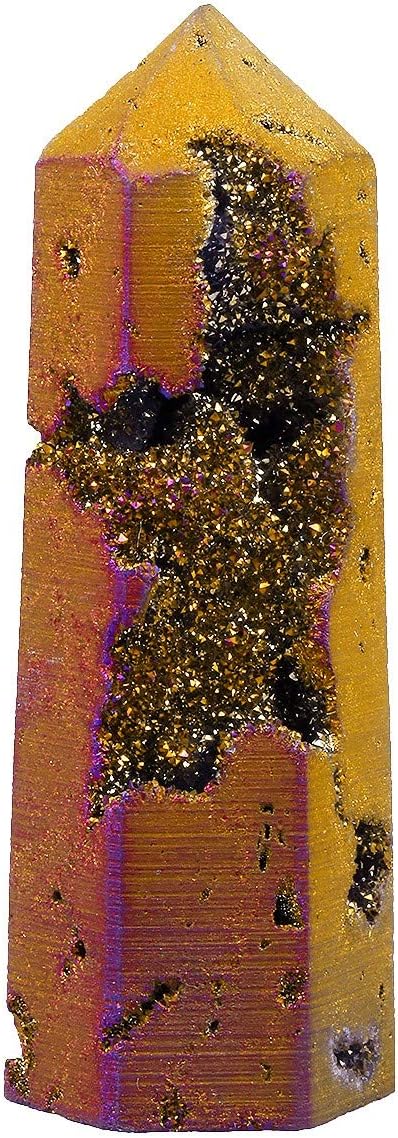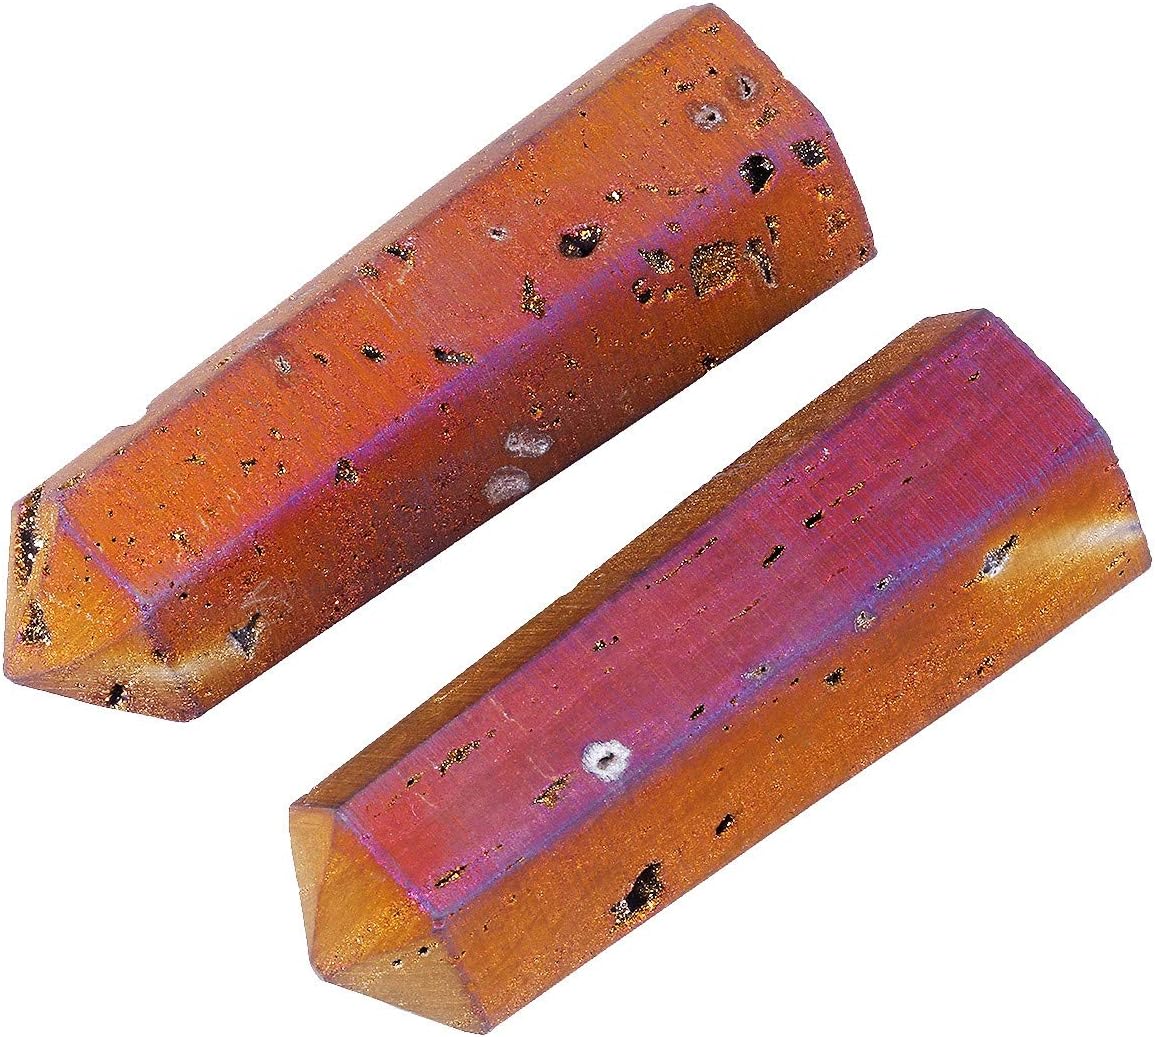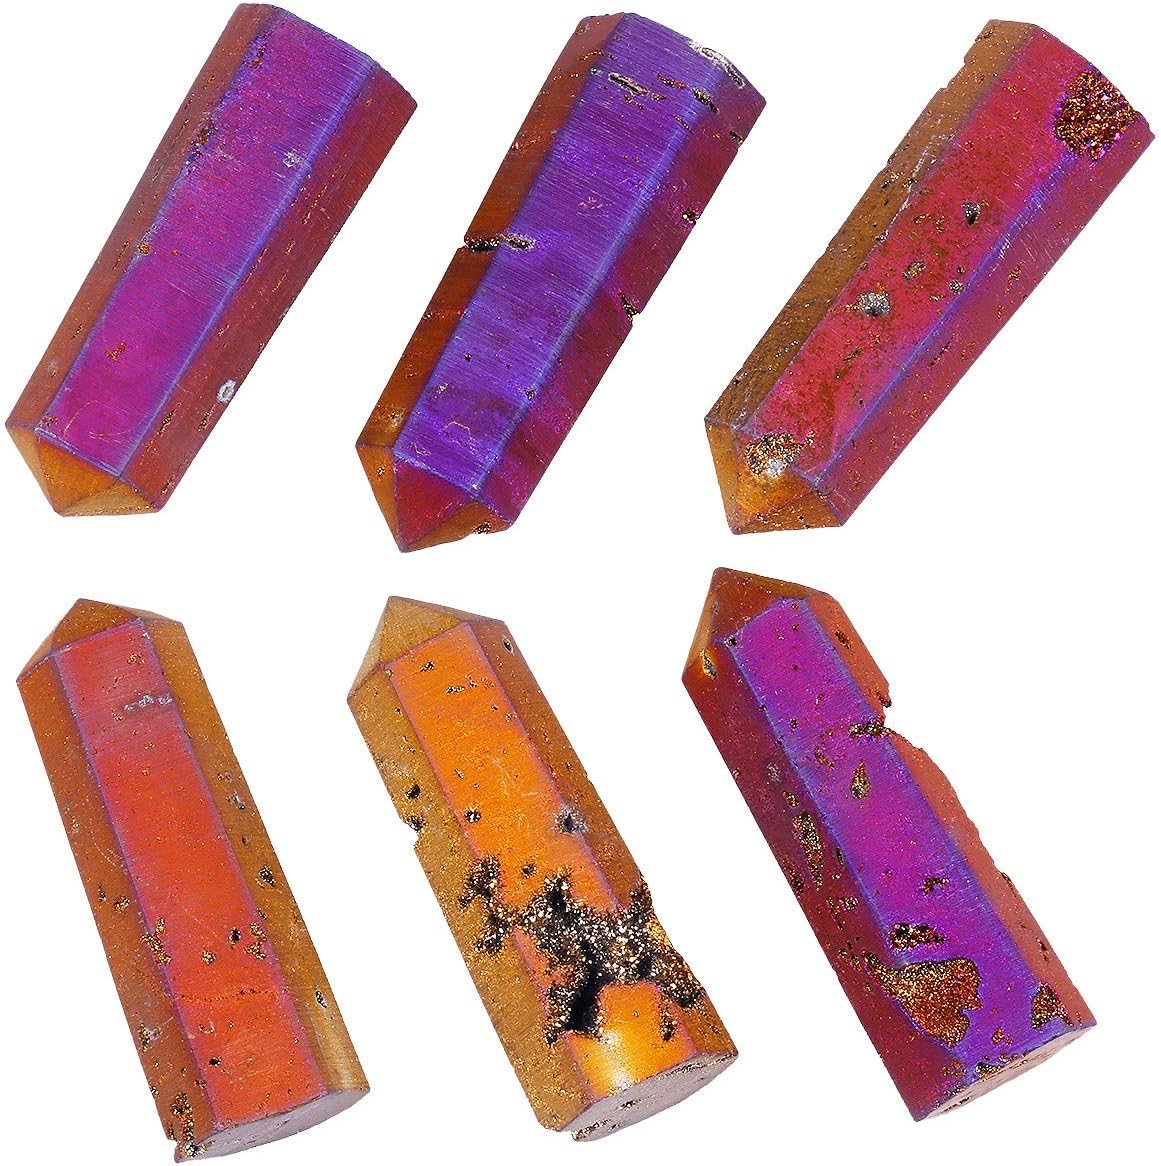
Rockcloud Rainbow Titanium Coated Natural Drusy Agate Geode Electroplated Healing Crystal Wand Point 6 Faceted Prism Wand Carved Reiki Stone Figurine
Category: Amazon Home
Rainbow titanium coated from natural drusy geode agate, suitable for Home & office,collecting,gifts,study.The specimen creates a force field to strengthen one's aura while protecting the energies from being sapped by others.This also works towards revealing patterns that has led one to an undesirable emotional state, thereby facilitating healing/meditation of his or her subconscious. Due to drusy geode agate is natural, may slightly vary in color, size, and texture. Stone Figurine Size: Range from 3-3.3 inches long, and 1-1.2 inches wide, it weighs about 105 grams/pc. Package Includes: 1 stone figurine, and 1 rockcloud brand velvet gift pouch.
Features: One and Unique: Range from 3-3.3 inches long, and 1-1.2 inches wide, it weighs about 105 grams/pc. Please pay attention to the actual sizes given in the listing as the pictures are generally enlarged to show details. Besides, due to stone is natural, you will receive similar one(s) as picture shown. | 6 Sided Point Wand: Self standing crystal wand with pointed cutting 6 sided to be hexagonal column, represents stability and peace. It says it is the most stable shape in nature. | Pocket Stone: Carry crystal wand in the pocket as an energy grid stone for your body. Titanium drusy agate geode has extremely powerful amplifying and cleansing energy.helps you clear out blockages, brings happy, positive energy and gives you the power and strength to face challenges. | Perfect for home and office decoration. If placing crystal wand in a room with many electronic products, which can purify the low-frequency radiation generated by the electronic products. | Best Gift Choice: Crystal point wand brings you a peace and quiet atmosphere. Packed carefully in an elegant gift bag, makes a great housewarming, birthday, new year gift, always ready for gift giving!